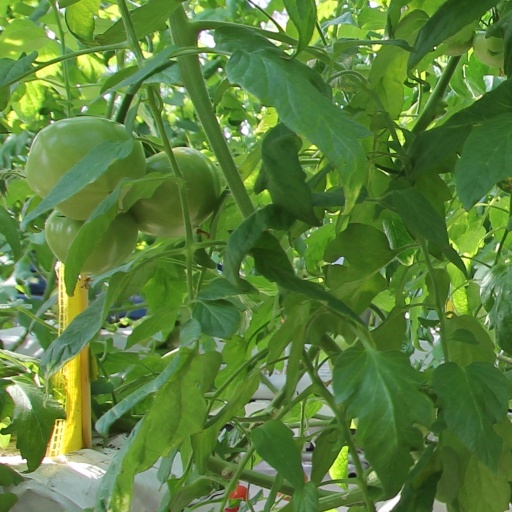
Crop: tomato